Welsh Conservatives

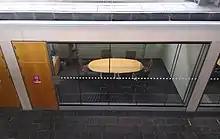
Welsh Conservative Group office in the Senedd building

The Welsh Conservatives were formed as the Wales and Monmouthshire Conservative and Unionist Council in 1921 by the merger of the three existing Welsh Provincial Associations of the party's National Union. For much of their history, they were dominated by the party in England, even to the extent of supplying the Welsh Secretaries of State. It was after the establishment of the Assembly in 1999, which their members opposed, that they became more of a Welsh-orientated party. Their first leader, the former Welsh Office Minister Rod Richards, showed a combative style of politics against the Labour government. However Richards resigned shortly after the Assembly had become established in response to allegations of an assault, of which he was later cleared. Nicholas Bourne, a law professor and former leader of the No campaign in the Welsh Assembly referendum, then became the leader, in an unopposed election. From 1999 to 2007, the party remained firmly in opposition in Wales, opposed to forming an alliance with other political parties. This changed after the indecisive 2007 election, when the Welsh Conservatives were briefly involved in coalition talks on a "rainbow coalition" with the Welsh Liberal Democrats and Plaid Cymru, which collapsed after the Liberal Democrats backed out. Plaid Cymru ruled itself out of joining the Conservatives in a coalition on an ideological basis. Plaid Cymru and Labour eventually formed the government under the terms of their One Wales agreement. As a result of the agreement, the Conservatives, the largest opposition party, became the Official Opposition in the Welsh Assembly.